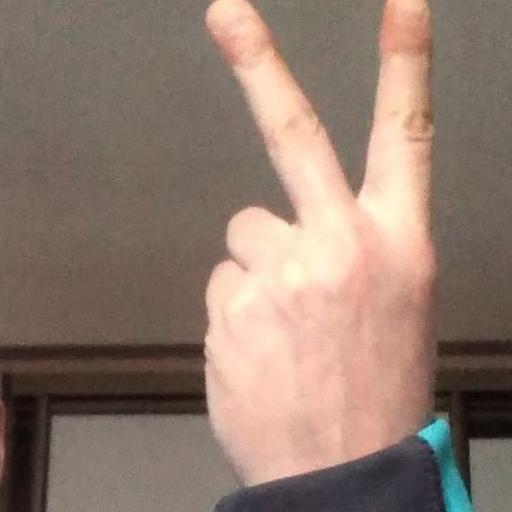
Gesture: peace_inverted